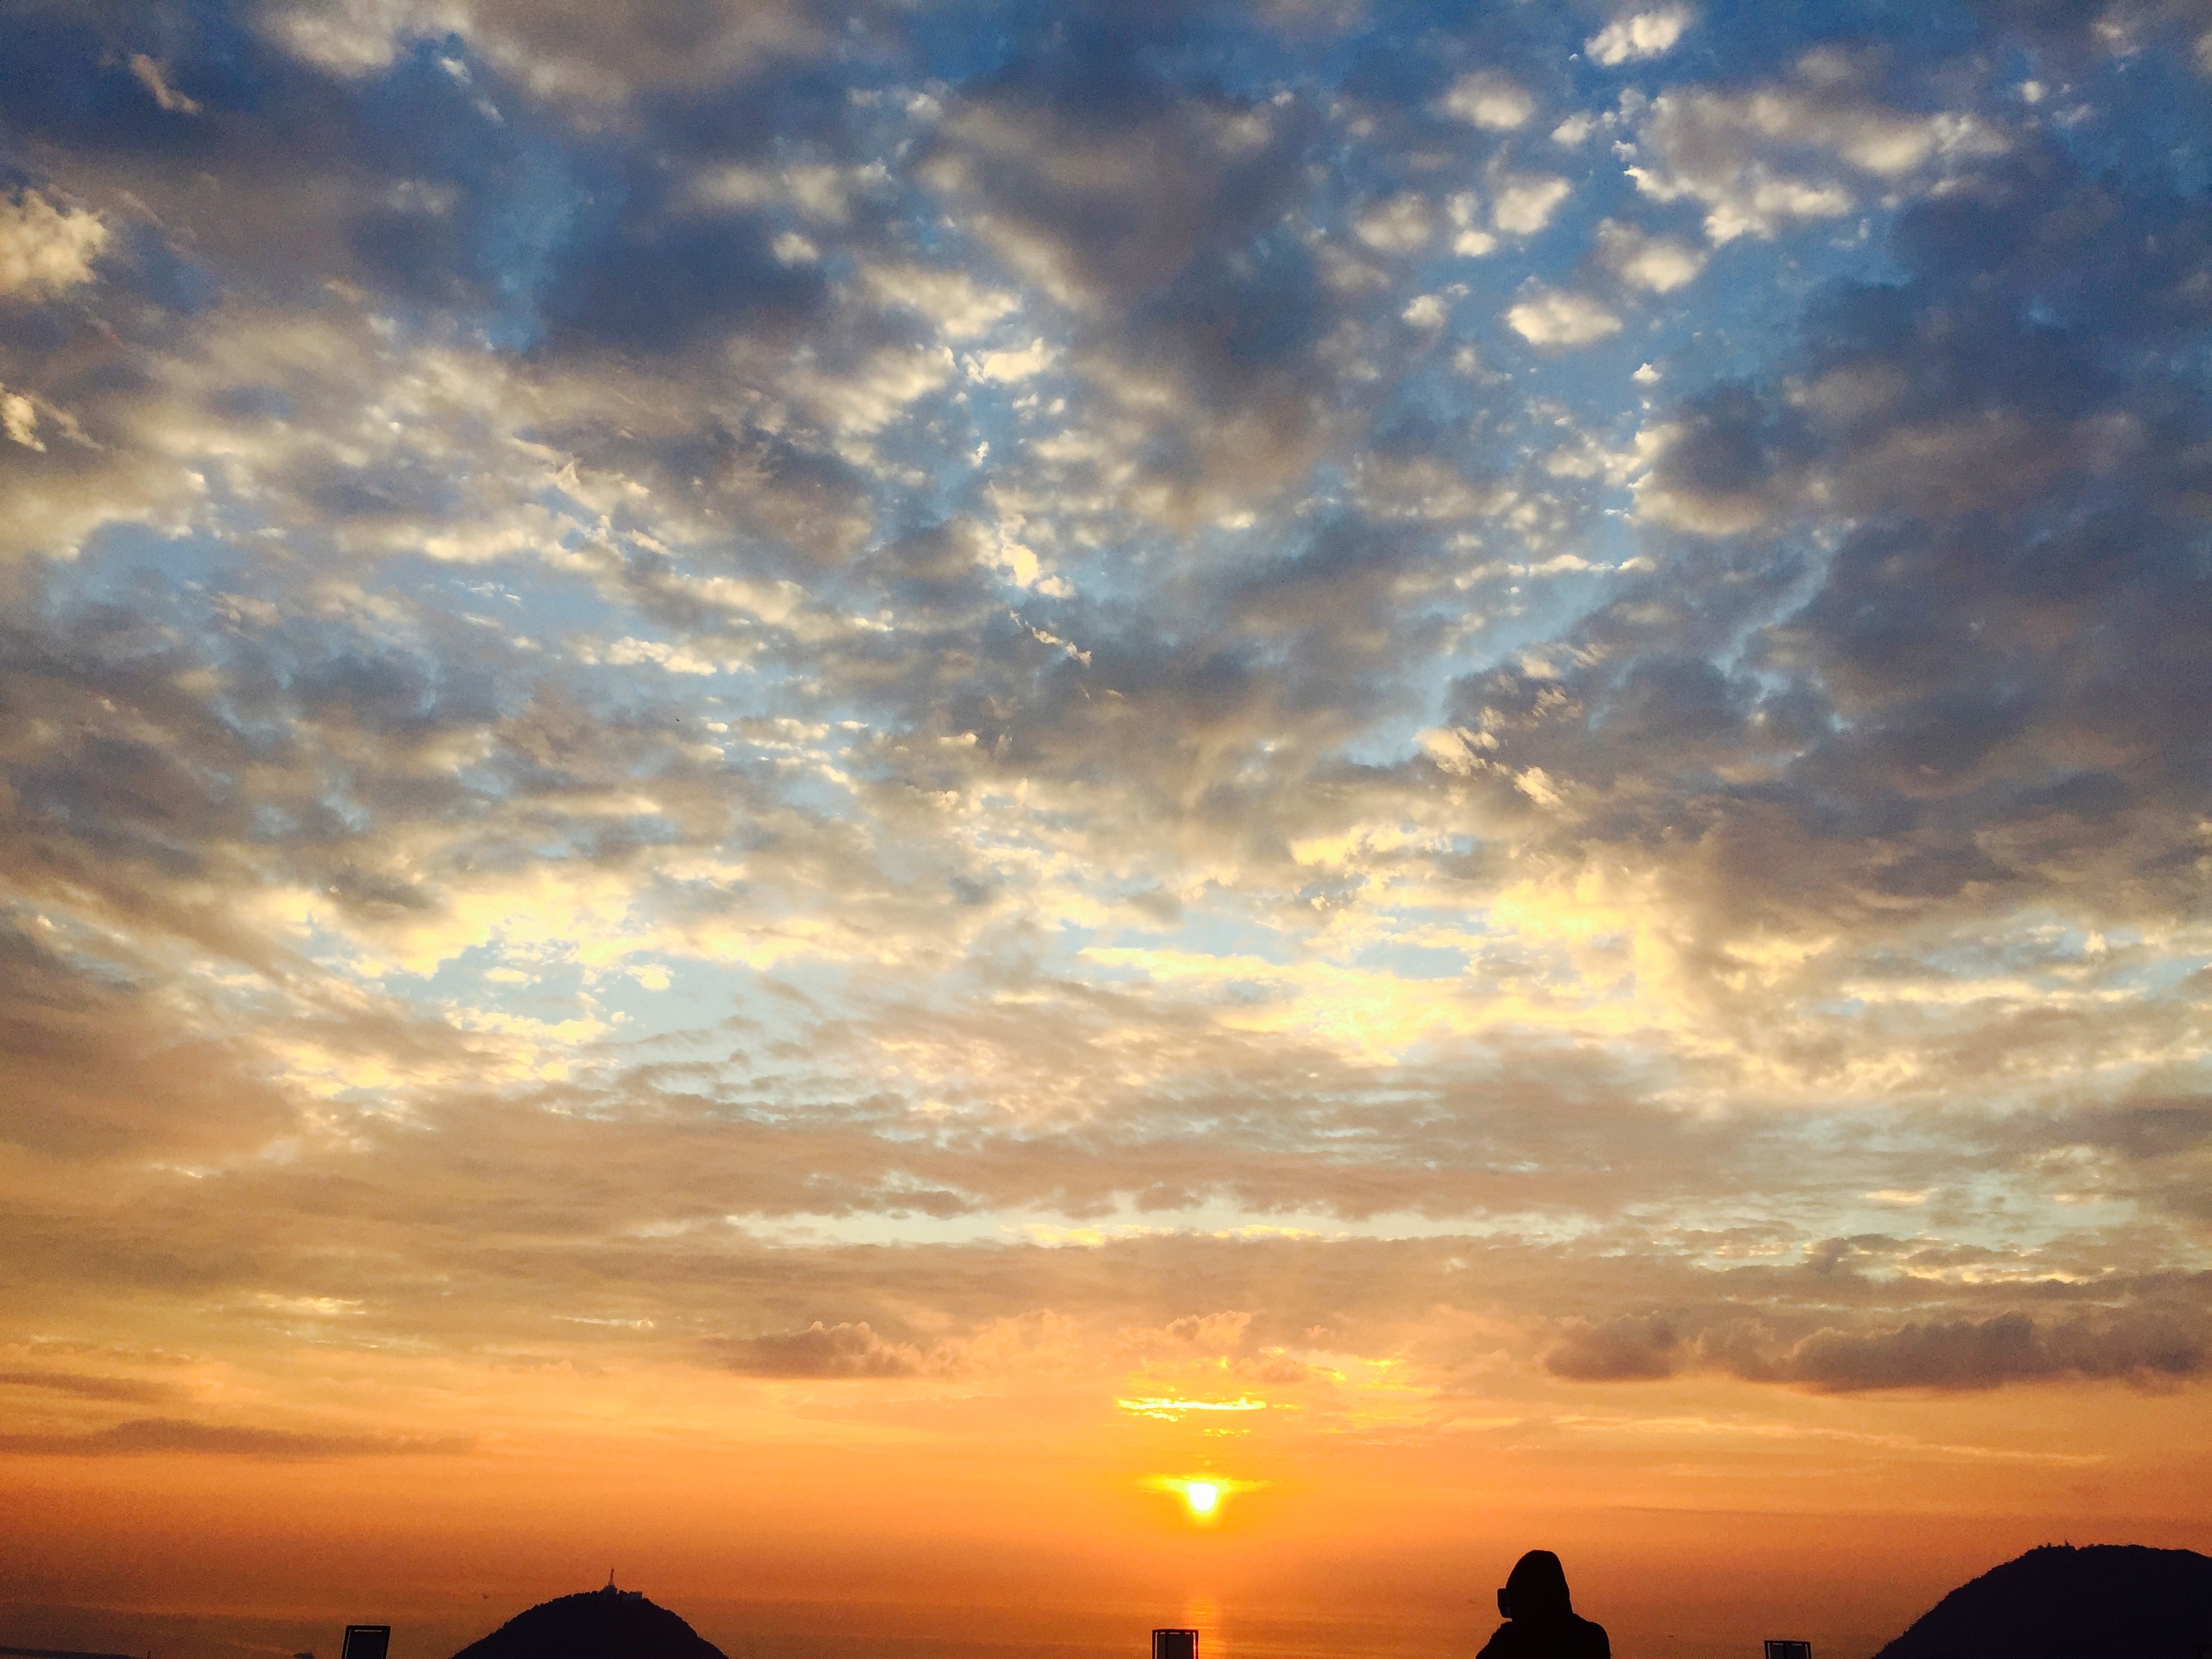
horizon, cloud, sky, sun, sunrise, sunset, sunlight, morning, dawn, atmosphere, dusk, evening, cumulus, afterglow, red sky at morning